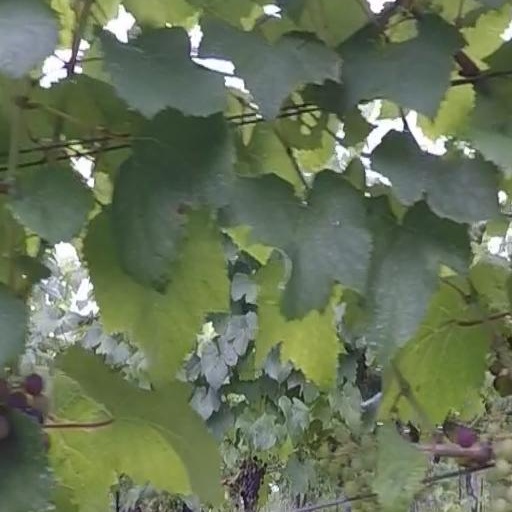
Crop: grape